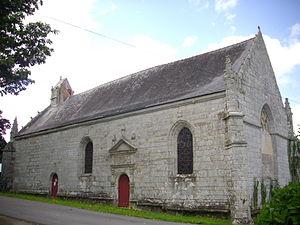
Chapelle Notre-Dame à Kerdroguen en Colpo (Morbihan, France)
Cet article recense les monuments historiques de l'arrondissement de Vannes, dans le département du Morbihan, en France.
La chapelle Notre-Dame de Kerdroguen est située au lieu-dit «Kerdroguen», à Colpo dans le Morbihan.
Colpo [kɔlpo] est une commune française, située dans le département du Morbihan en région Bretagne.